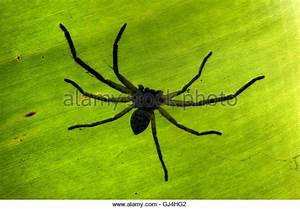
Label: ragno